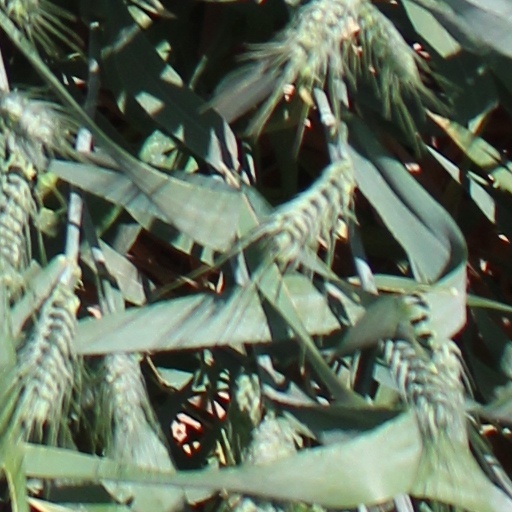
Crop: wheat